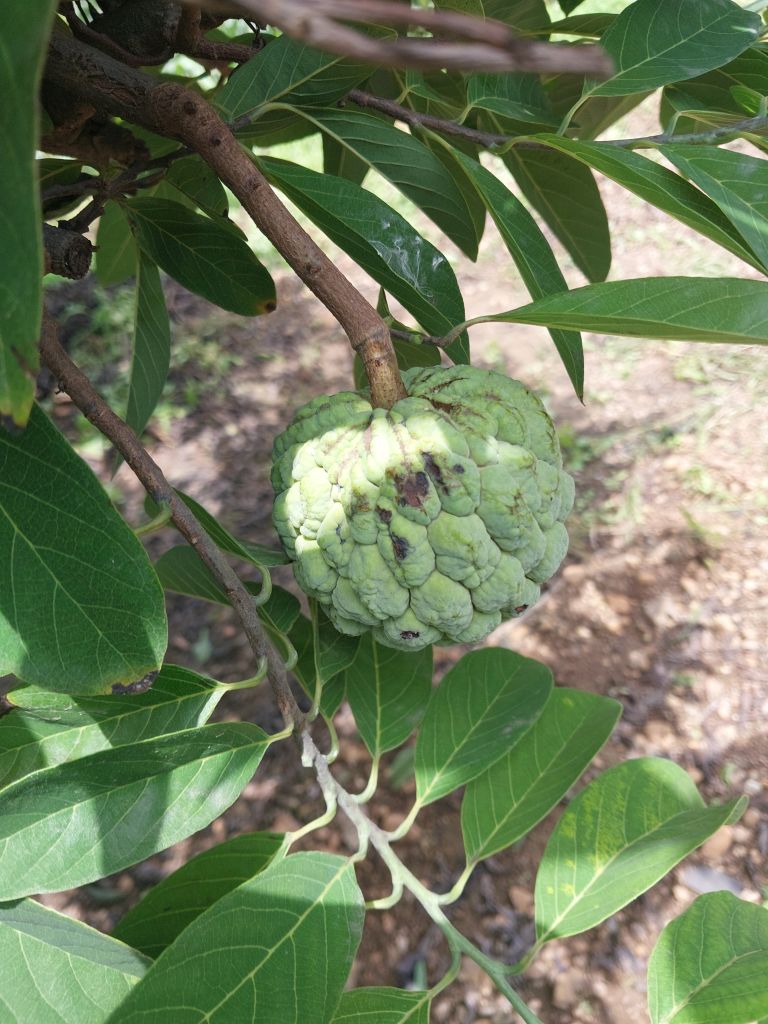
Disease label: Blank Canker